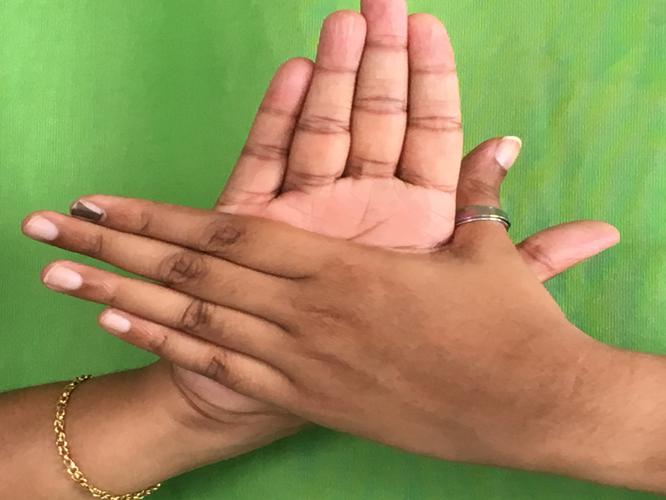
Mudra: Chakra
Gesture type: double_hand